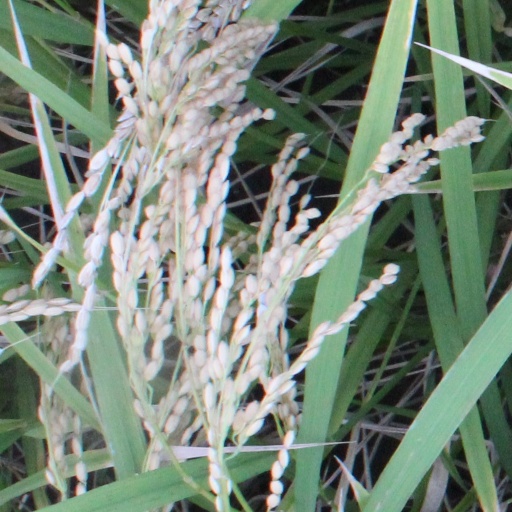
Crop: rice